Korean painting

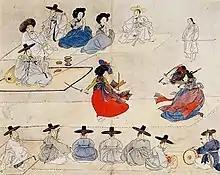
"Dancing together holding with two swords" from Hyewon pungsokdo depicting "geommu" (sword dance) performing during Joseon dynasty

The mid to late Joseon dynasty is considered the golden age of Korean painting. It coincides with the shock of the collapse of Ming dynasty links with the Manchu emperors accession in China, and the forcing of Korean artists to build new artistic models based on nationalism and an inner search for particular Korean subjects. At this time China ceased to have pre-eminent influence, Korean art took its own course, and became increasingly distinctive.